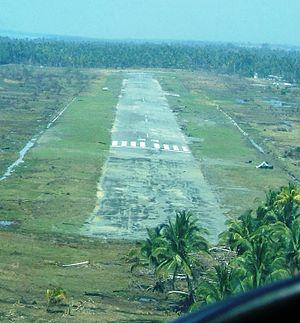
piste aéronautique en Indonésie, aérodromes secondaires (sans tour de contrôle), radiocommunication sur fréquence d'auto-informations.
Les radiocommunications aéronautiques sont dans des bandes de fréquences du spectre radioélectrique, réservée à l'aéronautique par des traités internationaux. Elles sont utilisées pour les communications entre les pilotes et le personnel des stations au sol. Elle permet de transmettre des clairances et des informations importantes pour la sécurité de la circulation aérienne et l'efficacité de la gestion du trafic aérien.